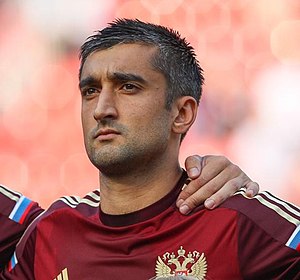
Aleksandr Samedov
Aleksandr Sergeevitj Samedov er en russisk fodboldspiller. Han spiller hos Spartak Moskva i den russiske liga.